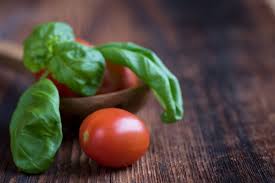
Waste category: biological